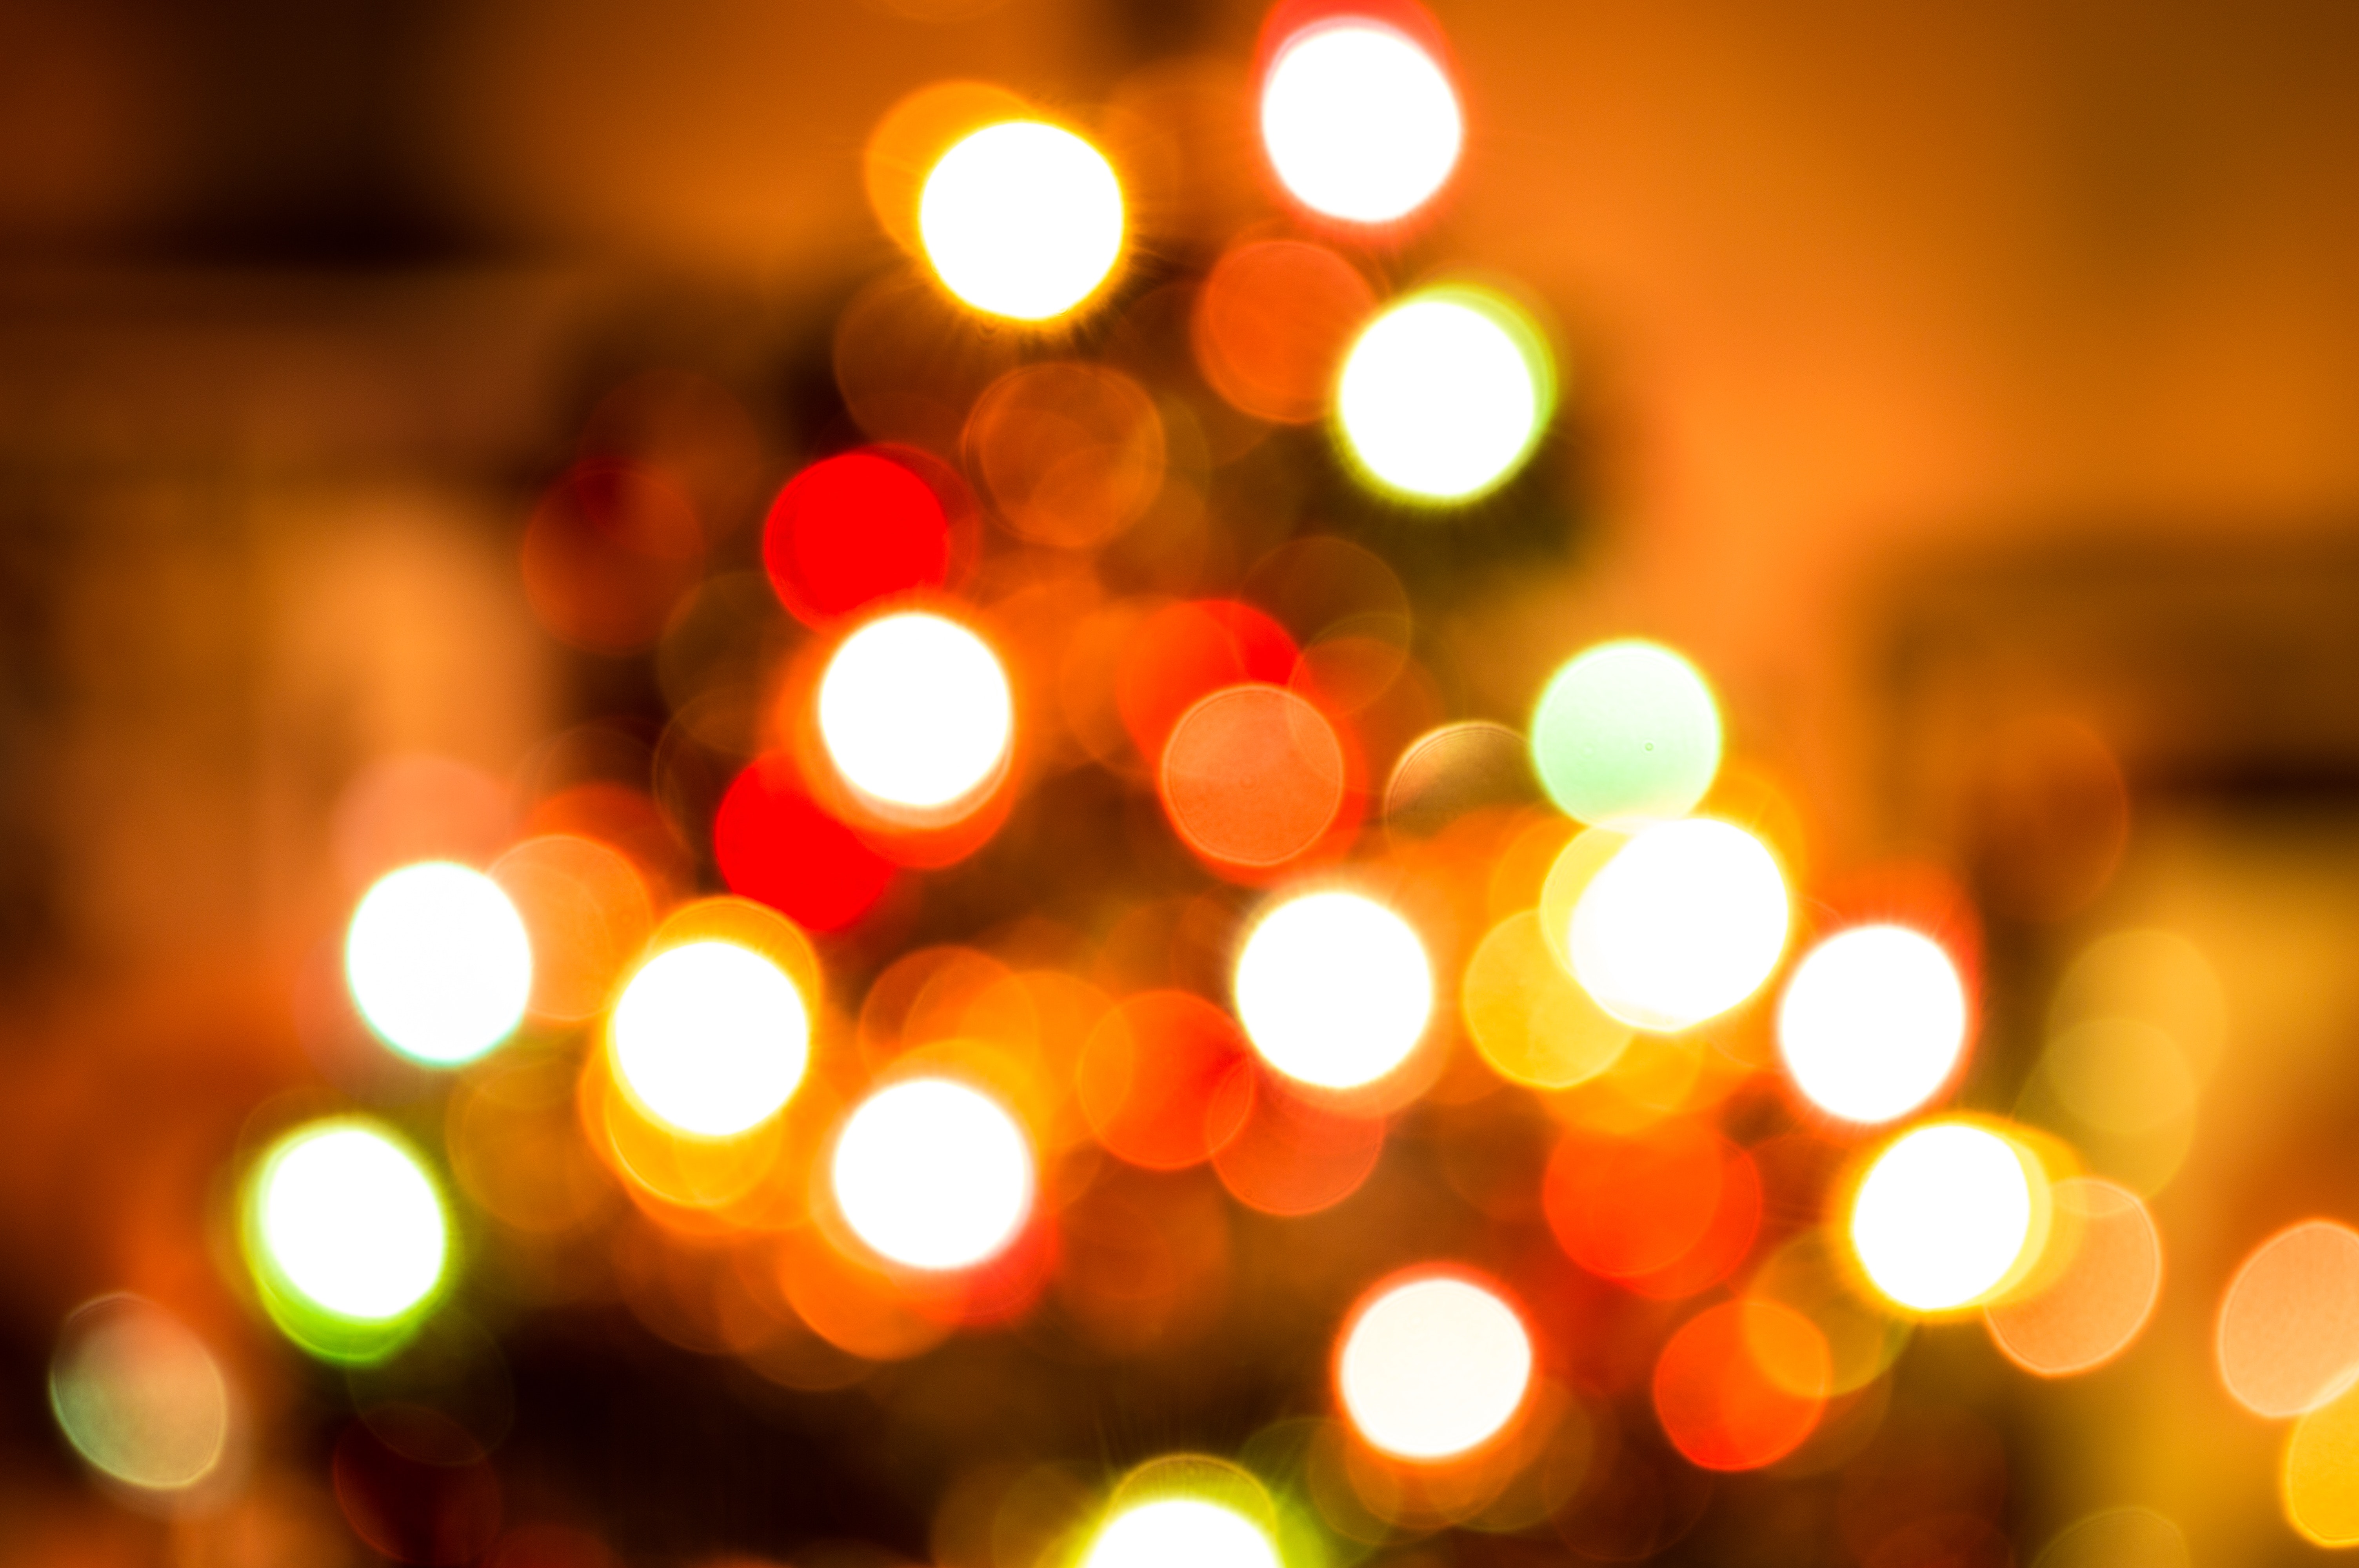
light, red, lighting, yellow, orange, night, tree, sky, traffic, christmas lights, event, christmas, christmas decoration, plant, interior design